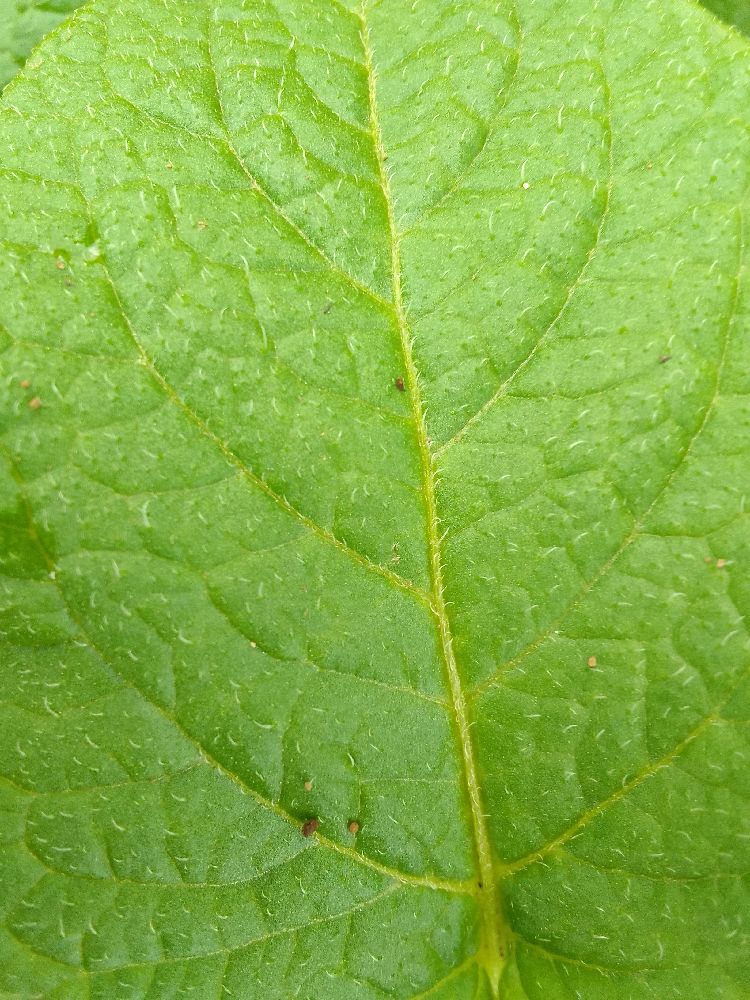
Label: Healthy